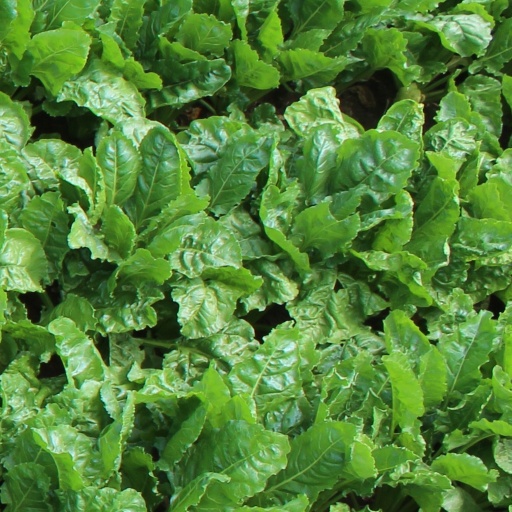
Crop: sugar beet